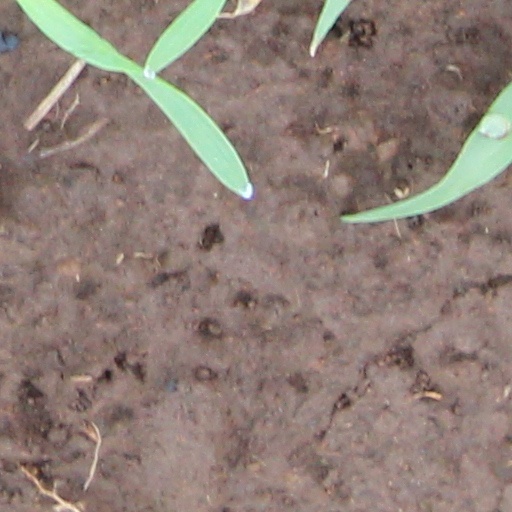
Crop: wheat